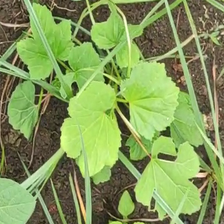
Weed species: Little_Mallow(Malva parviflora)